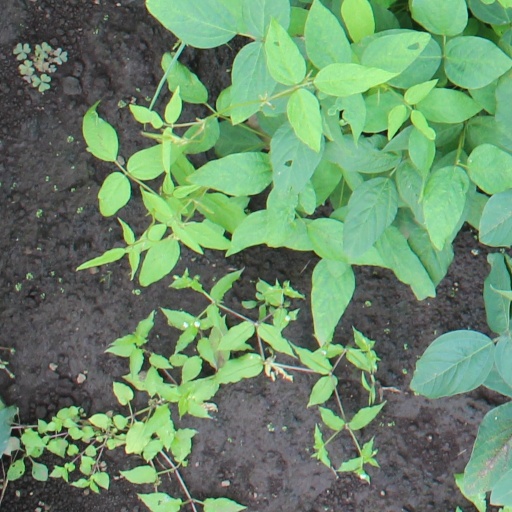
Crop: soybean